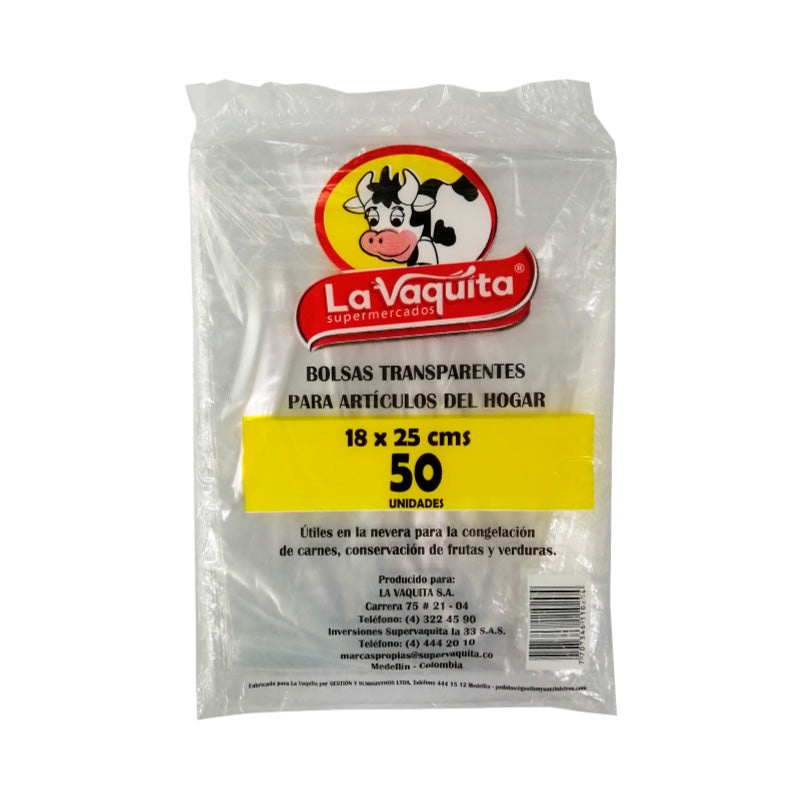
BOLSA TRANSPARENTE 18X25 50U HOGAR
Brand: LA VAQUITA
Bolsa Transparente, múltiples usos para el hogar o la oficina Medidas 18x25 por 50 unidades Encuentra en Supervaquita productos que marcan la diferencia...
Category: Home & Garden > Household Supplies > Storage & Organization > Household Storage Bags